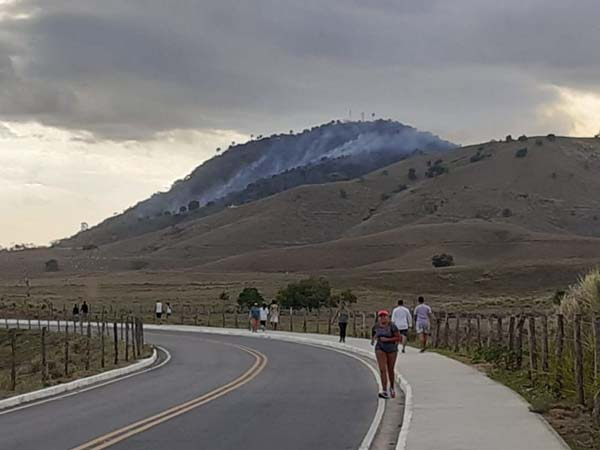
Fire: no
Smoke: yes